Potenza Cathedral

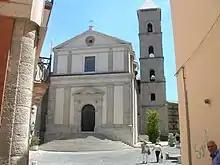
Facade of Cathedral

A temple at the site, dedicated to the Virgin of the Assumption, likely dated to the 5th or 6th century, when it was supposedly founded by Saint Orontius of Lecce. A new church dedicated to St Gerardo della Porta, who became patron of the town and whose relics are sheltered here, was built between the 12th and 13th centuries, under the patronage of the bishop Bartolomeo (1197-1206). The five-story stone belltower from this church, attributed to designs by Sàrolo di Muro Lucano, still exists.